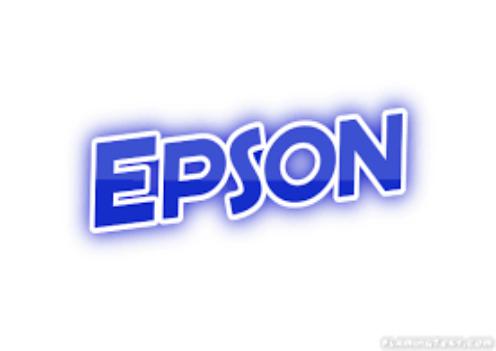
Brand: EPSON
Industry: Electronic